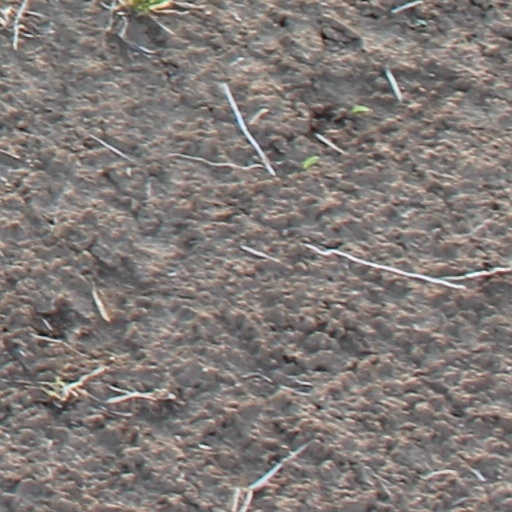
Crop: wheat